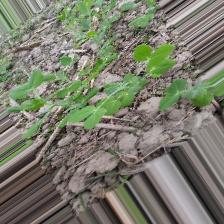
Label: Normal